Rhône's 3rd constituency

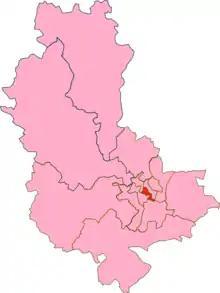
Rhône's's 3rd Constituency shown within Rhône

The 3rd constituency of the Rhône (French: "Troisième circonscription du Rhône") is a French legislative constituency in the Rhône "département". Like the other 576 French constituencies, it elects one MP using a two round electoral system.